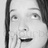
Emotion: surprise